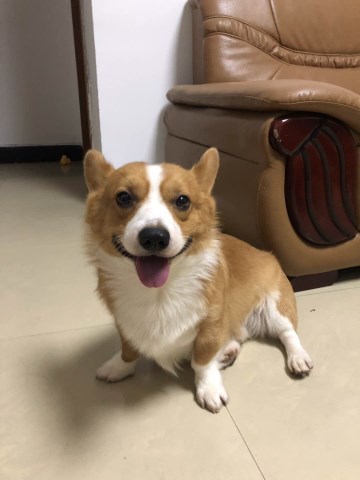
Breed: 2909-n000116-Cardigan